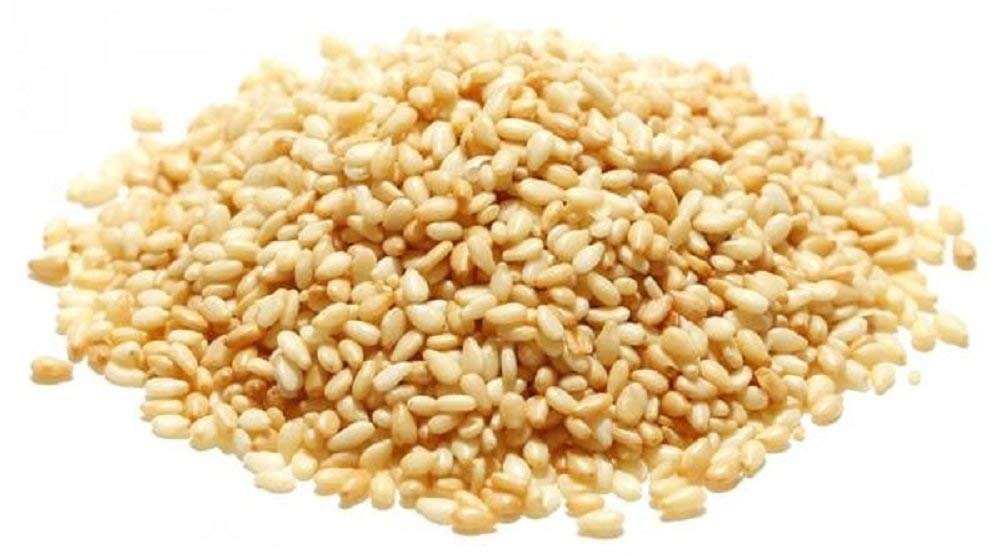
Item Name: Natural Toasted Whole Sesame Seeds by It's Delish – 5 LBS Bulk Bag – Natural Gluten-Free Fresh Oven Roasted White Sesame – Restaurant Bulk Size Great for Oriental Noodles, Cooking, Baking, & Coating
Bullet Point 1: ❤️ NATURAL TOASTED SESAME SEEDS ❤️ – Natural Toasted sesame seeds are high in protein, essential fatty acids, and fiber. They can be sprinkled onto salads, warm vegetables, and meat or stirred into soups, stir-fries and stews. Our whole sesame seeds can also be whizzed up in a blender to make dark tahini, which has a more nutty taste than typical light tahini.
Bullet Point 2: 🔆 PREMIUM CRUNCH AND NUTTY FLAVOR 🔆 – Rich nutty flavor with an appealing crunch bulk 5 lbs Bag. Our white sesame seeds are nutty in flavor, with a pleasant and mild aroma to surround them. Sesame seeds are a great source of high-quality protein. Sprinkle sesame seeds on salads & veggies for satisfying texture, crunch & visual appeal, and richer flavor.
Bullet Point 3: ⭐ SPRINKLE YOUR DISHES MADE READY TO USE ⭐ – Sesame seeds are ideal for baking and cooking. Use cookies, pastries, pieces of bread, sushi, salads, noodles, and Asian stir fries. These sesame seeds are natural and non-irradiated, without additive, coloring or GMO.
Bullet Point 4: 🍜 HIGHEST QUALITY NATURAL TOASTED SESAME SEEDS 🍜 – Perfect for Tahini, Salads, loaves of bread, Noodles, Stir fry, Chicken, Vegetables. White sesame seeds are preferred for loaf slices of bread and baked items and black sesame seeds are preferred for flat breads. They are often added to Asian foods and also can be important in the baking process to create bakery foods like bagels, brownies, cookies, and bread.
Bullet Point 5: ✔️ 100% FRESH, QUALITY, KOSHER ✔️ – So, how long do our Natural Toasted Sesame Seeds last? It has a shelf life of 12 to 24 months when stored correctly, depending on climate variations. In its original packaging and an average climate, customers can expect an even longer shelf-life. When you buy non-GMO sesame seeds from its Delish, you can feel confident knowing they are always free from additives and preservatives and Kosher OU-certified for the best quality you can find.
Product Description: <p><strong>Natural Toasted Whole Sesame Seeds by It's Delish – 5 lbs. bulk Bag</strong></p><p>&nbsp;</p><p>Natural Toasted Whole Sesame Seeds 5 lbs bulk Bag brings flavor of the East to any dishes. Sesame seeds add a nutty taste and a delicate, almost invisible, crunch to many Asian dishes: prominent rich and nutty sesame flavor with earthy undertones. The scientific name of these white sesame seeds is Sesamum indicum. They are mostly used in Middle Eastern, Asian, Mediterranean, and northern African cooking. Just sprinkle over a variety of dishes. Natural Toasted Sesame Seeds - Certified Kosher OU Made and Packaged in the USA non-GMO and No MSG toasted Sesame seeds provide a lightly roasted subtle, nutty taste and slight crunch. They are a versatile ingredient that adds taste and texture to all of your recipes. Perfect to use in Asian cuisine and breads, like sesame chicken &amp; beef, seafood, noodles &amp; veggie dishes. Its delish selects only the finest wholesome ingredients for all of our Dried herbs and spice blends. Oven-roasted, Gluten-Free and OU Kosher certified.</p><p><strong>About It's Delish!</strong></p><p>&nbsp;</p><p>It's Delish was established in 1992 and is located in North Hollywood, California. It's Delish is a food manufacturer and distributor who produces over 500 gourmet food products including licorice, sour belts, taffies, caramels, Jordan almonds, chocolates, nuts, fruits, trail mixes, spices, and the spice blends. It's Delish also produces organics and all natural products. We give you the opportunity to order from the factory direct!</p><p>&nbsp;</p><p>It’s Delish! prides itself on the four pillars that are at the foundation of everything we do.</p><p>&nbsp;</p><p>Innovation Quality Value Service</p>
Value: 80.0
Unit: Ounce

Price: 29.99